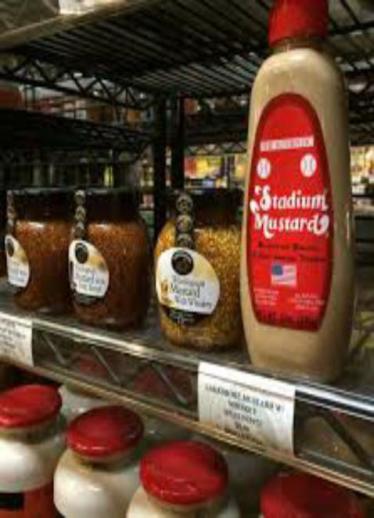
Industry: Food